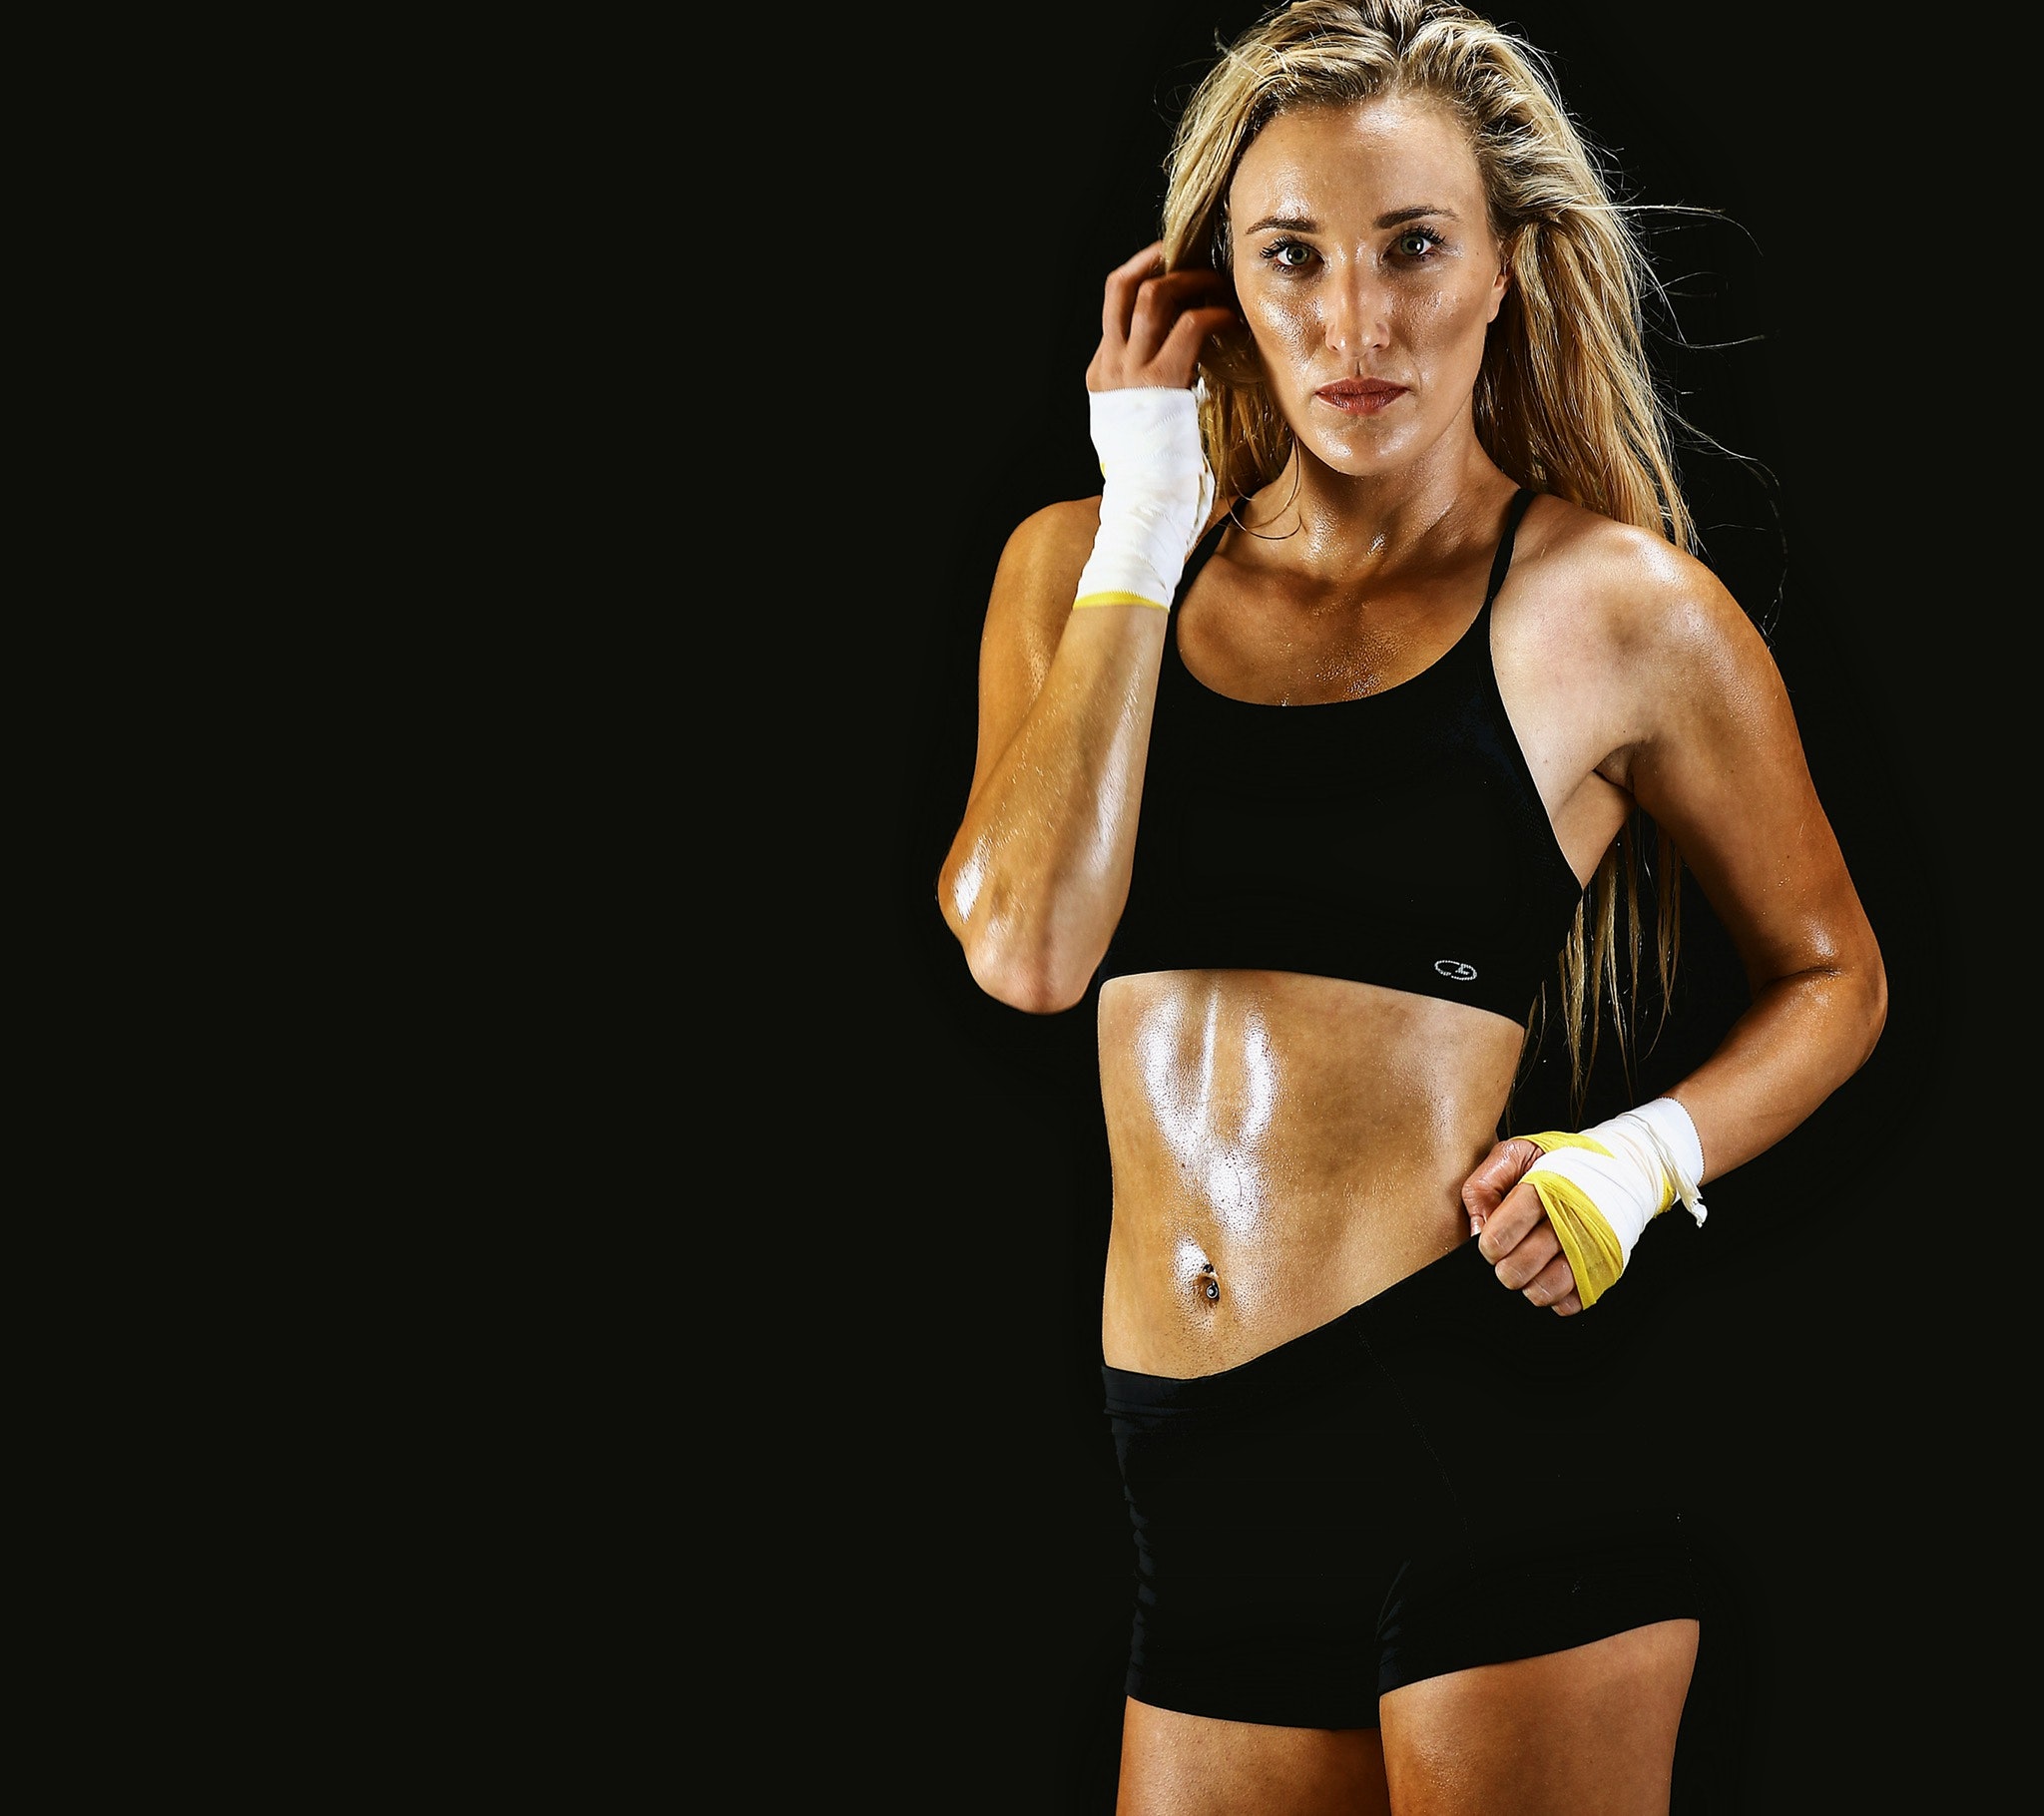
undergarment, sports bra, clothing, fitness professional, muscle, physical fitness, arm, sportswear, shoulder, competition event, abdomen, thigh, photography, waist, photo shoot, stomach, fitness and figure competition, exercise, model, human leg, chest